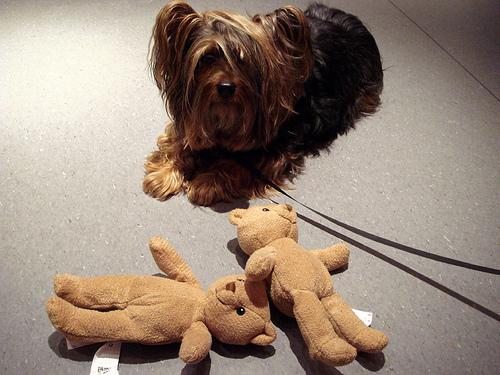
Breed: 231-n000081-silky_terrier